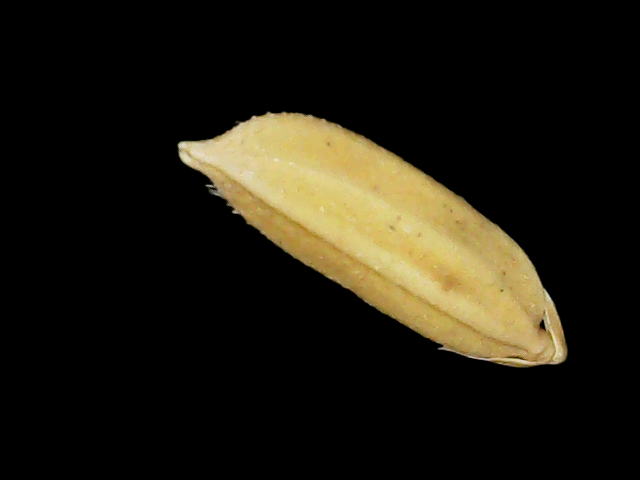
Rice variety: Binadhan24